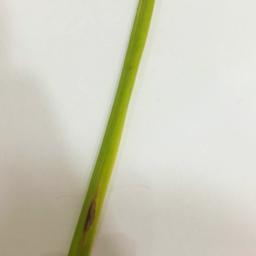
Label: Rice___Leaf_Blast